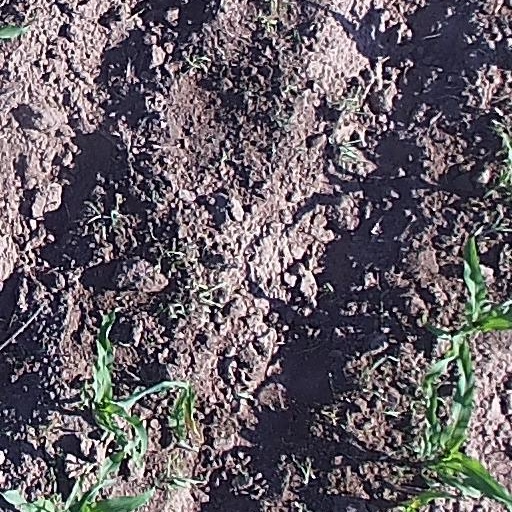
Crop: maize; corn